Blaenau Ffestiniog North railway station

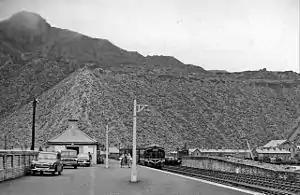
Blaenau Ffestiniog North in the late 1950s

Blaenau Ffestiniog North (initially named plain "Blaenau Festiniog", without a second f) was the London and North Western Railway's (LNWR's) second passenger station in Blaenau Ffestiniog, then in Merionethshire, now in Gwynedd, Wales.